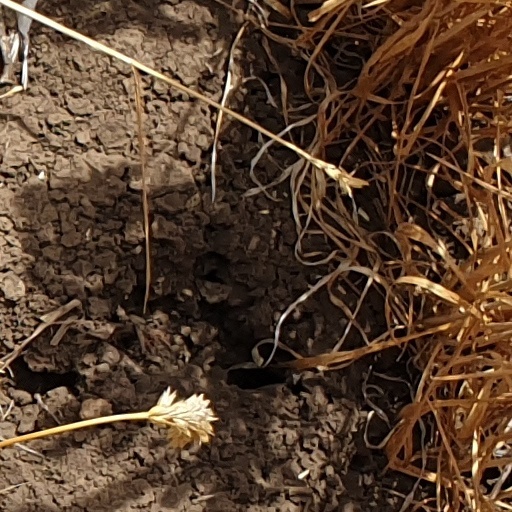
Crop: wheat